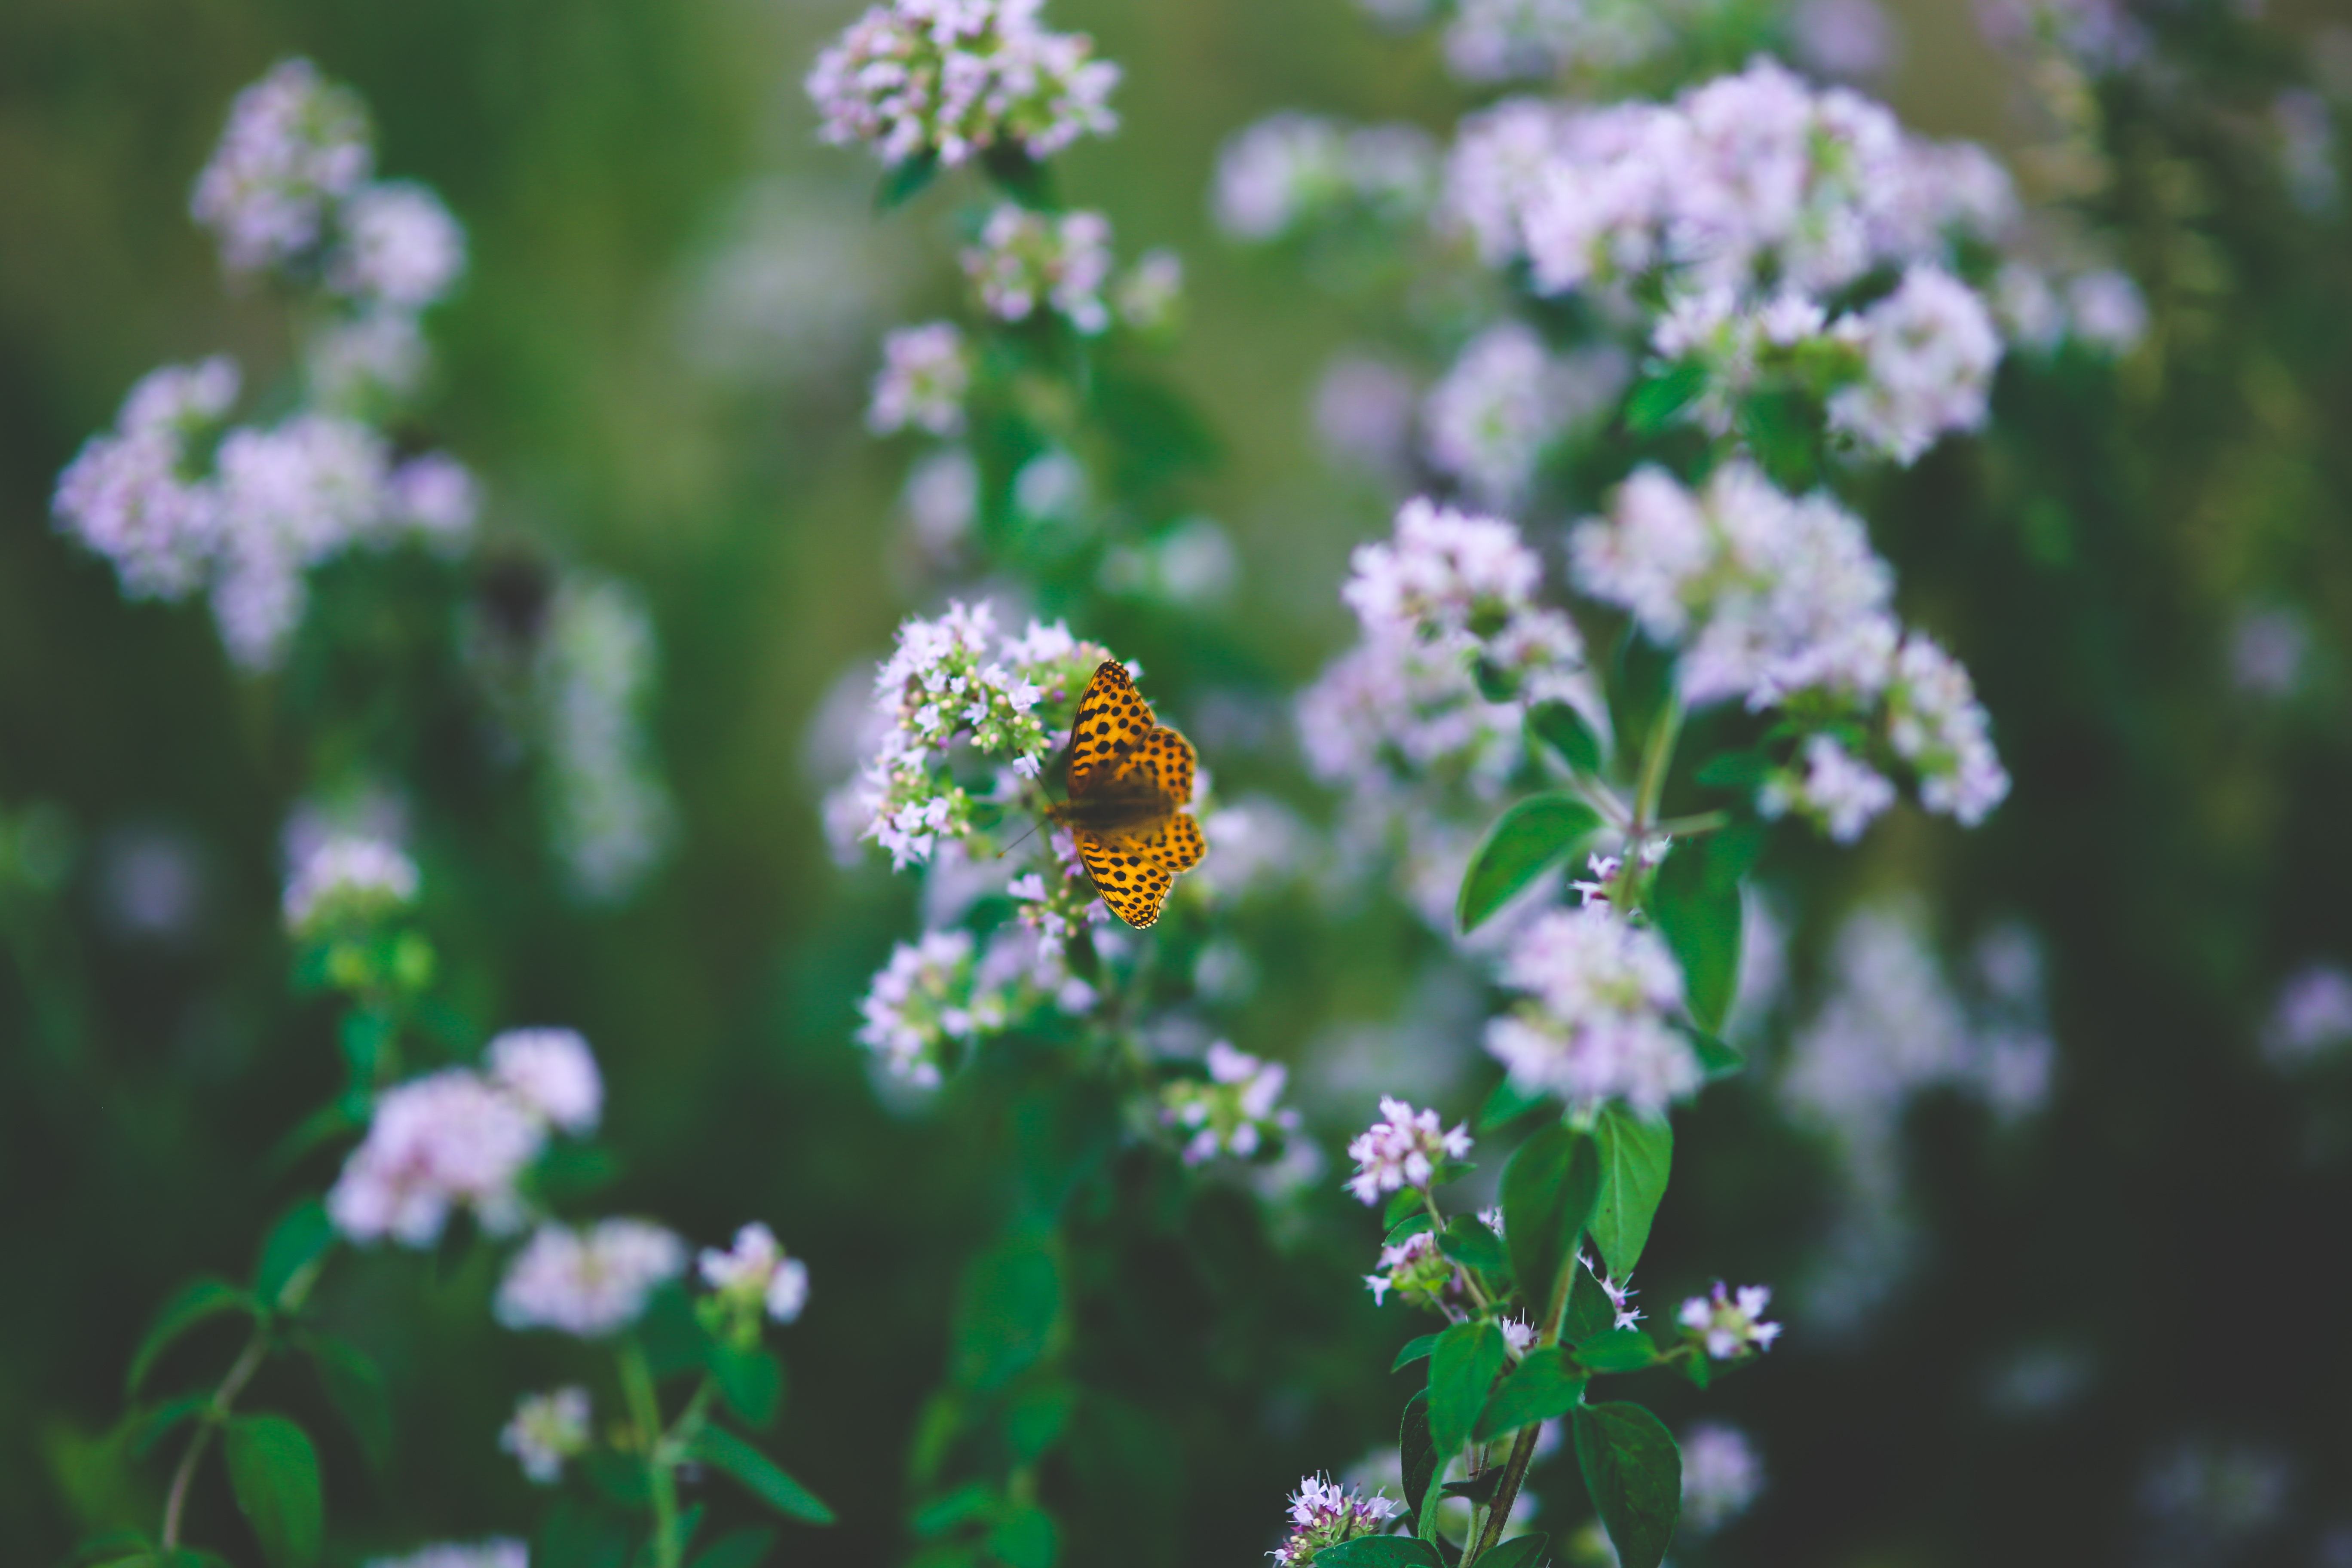
nature, blossom, plant, meadow, flower, green, herb, botany, butterfly, flora, wildflower, flowers, oregano, macro photography, flowering plant, daisy family, annual plant, land plant